Cypress Lake (Lafayette, Louisiana)

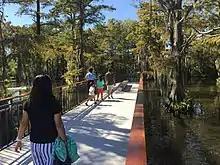
New pier extending from the Plaza into the lake.

Following the demolition of the former Student Union Complex (Olivier, Corona & Guillory Halls) located along Hebrard Boulevard and Boucher Street, a new green space was completed in that area in early 2018, and named “Cypress Lake Plaza.”